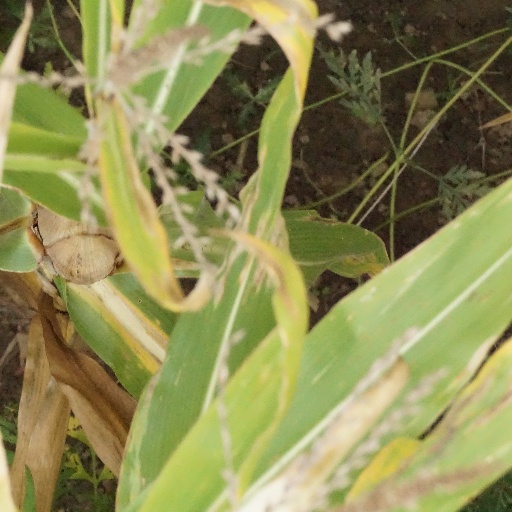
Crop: maize; corn